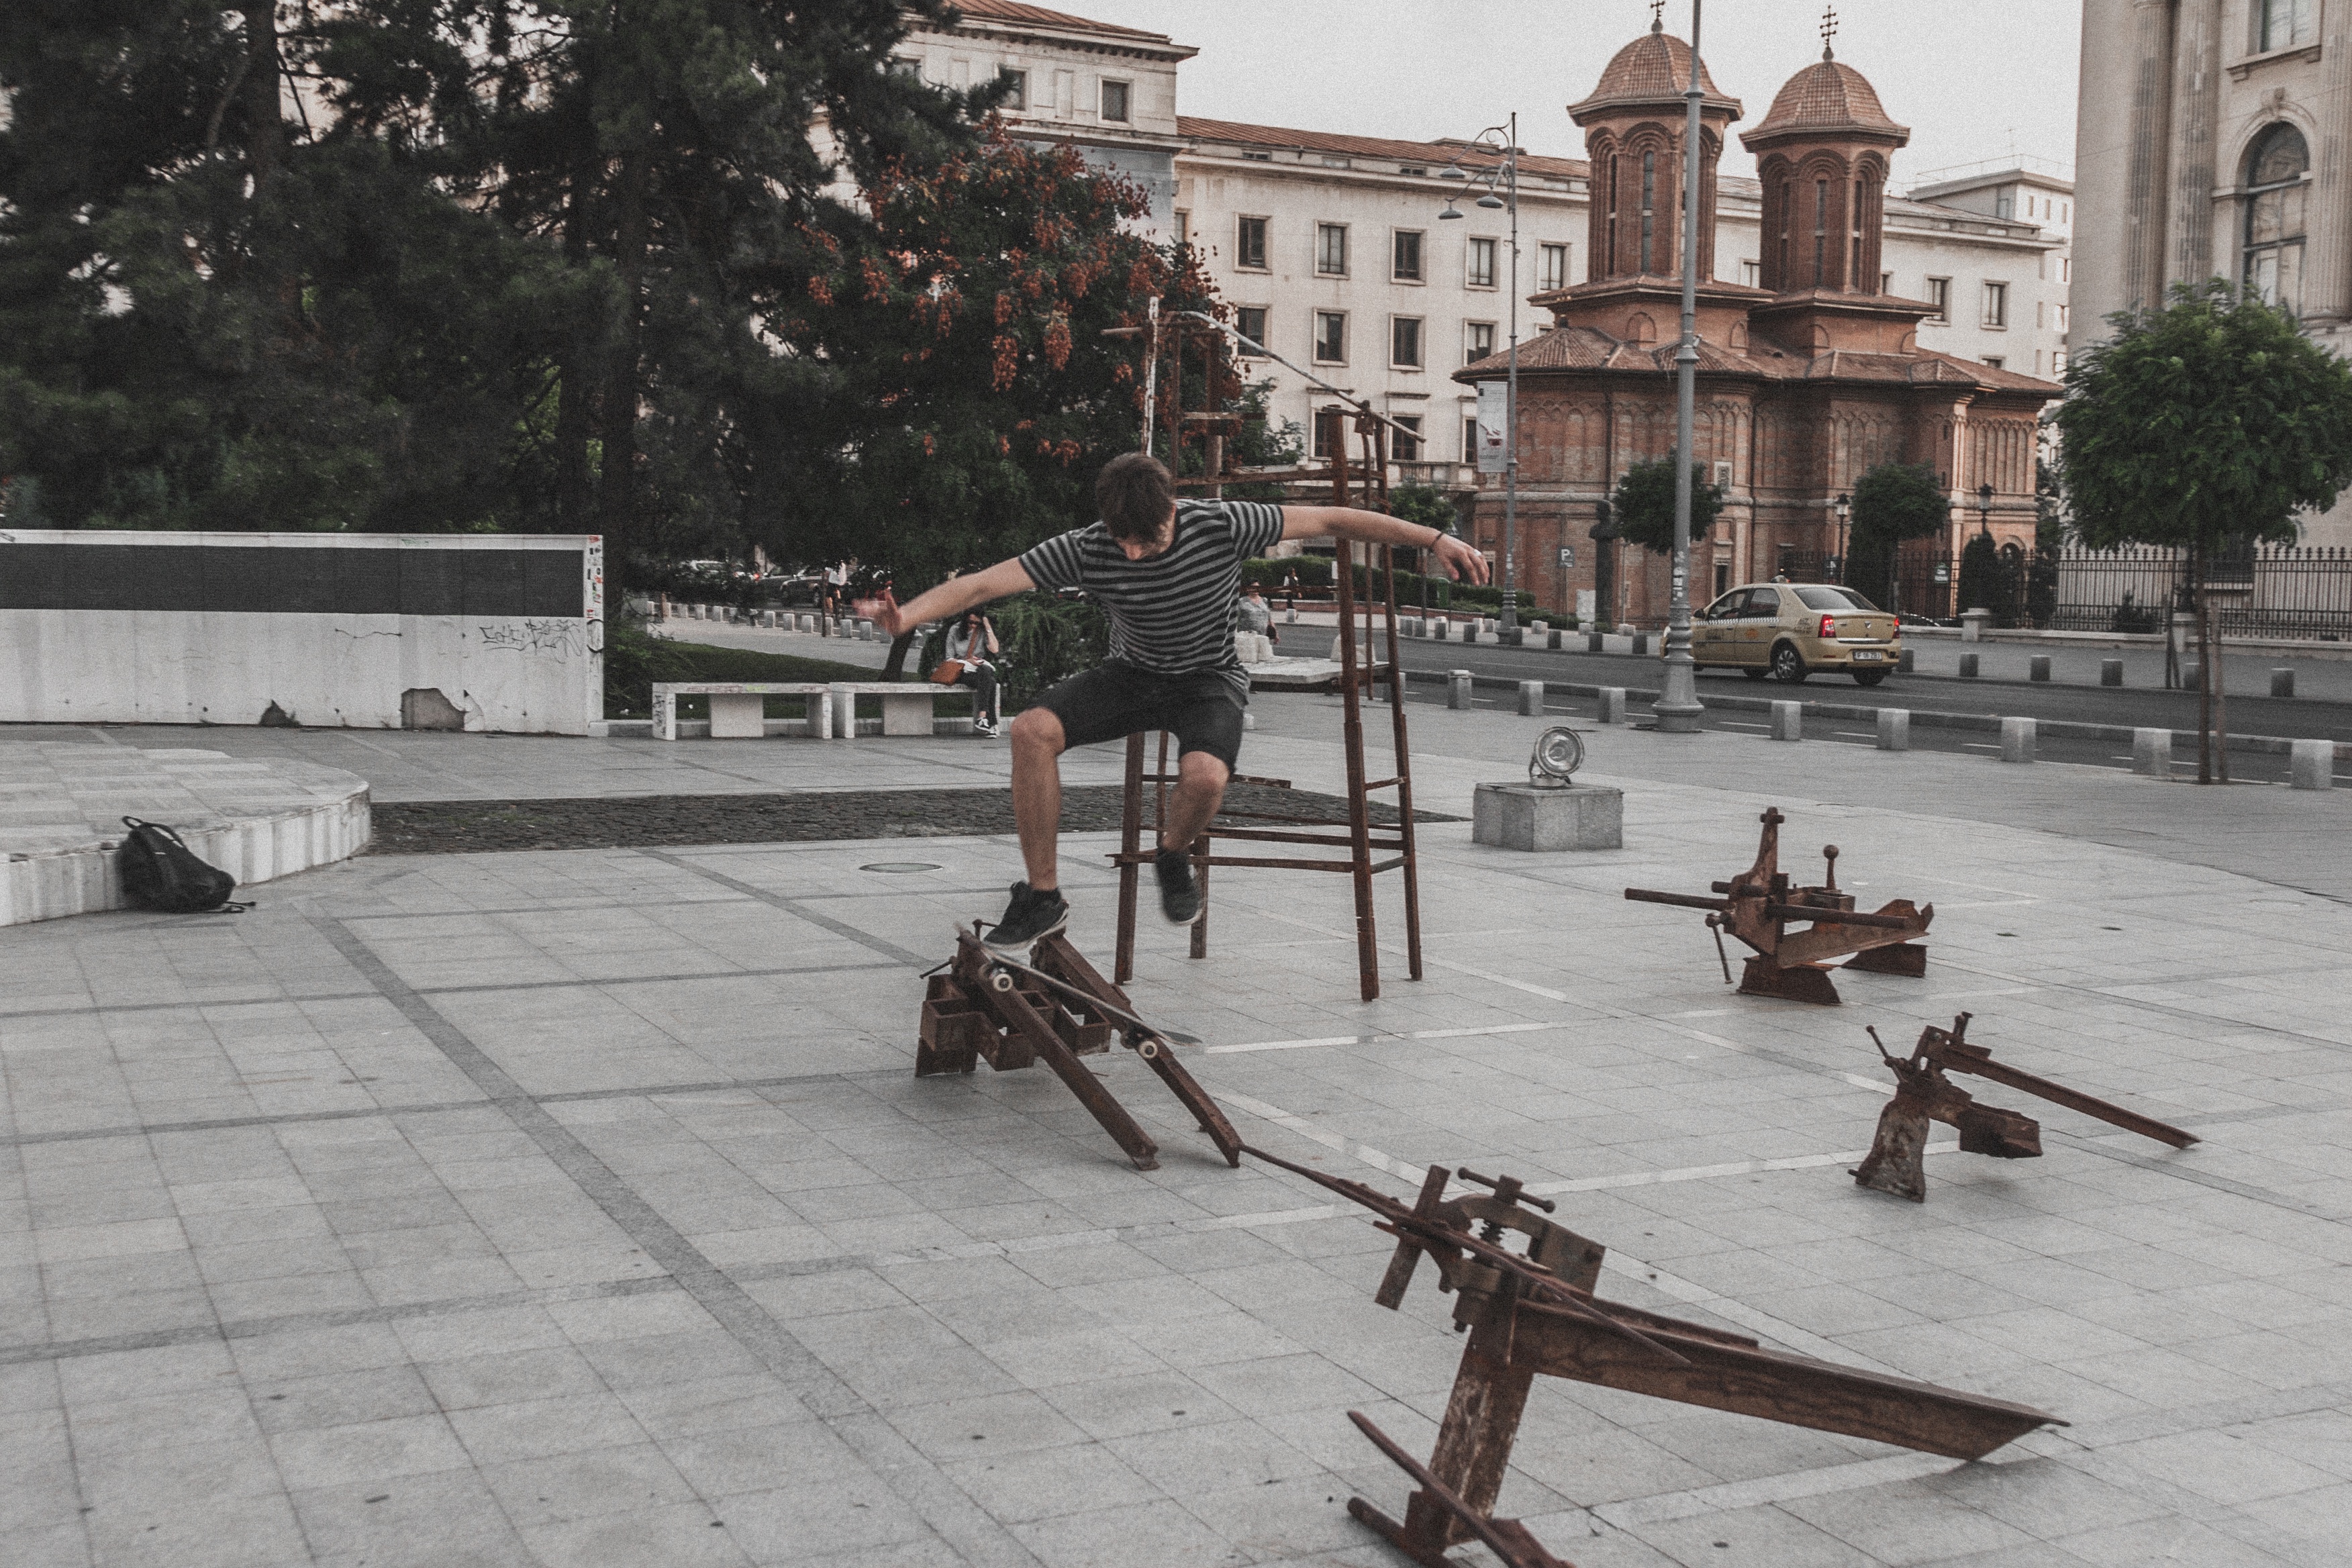
plaza, sculpture, art, town square